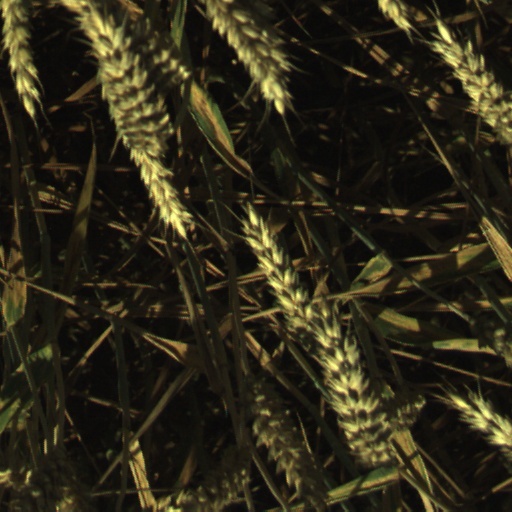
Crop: wheat